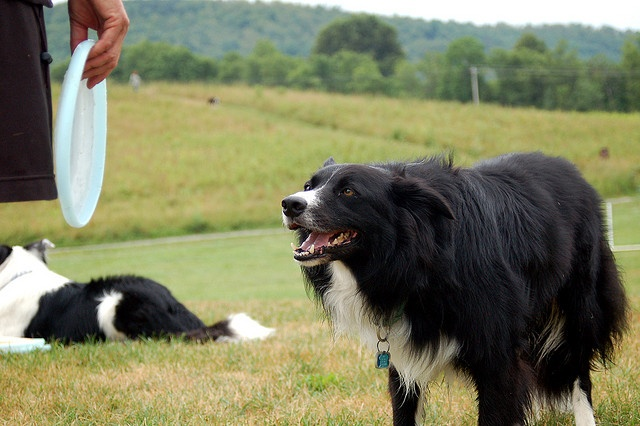
The black and white dog stands near a person holding a Frisbee.
A dog is looking at a blue Frisbee.
A dog watches a person who is holding a Frisbee.
A dog looking at a man holding a Frisbee with another dog laying down.
a couple of dogs that are in a grassy field